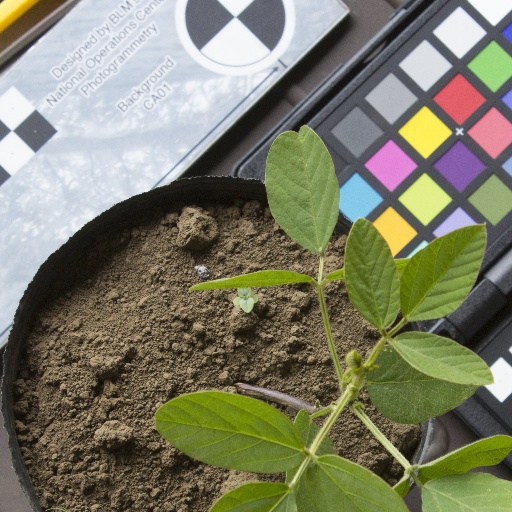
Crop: soybean